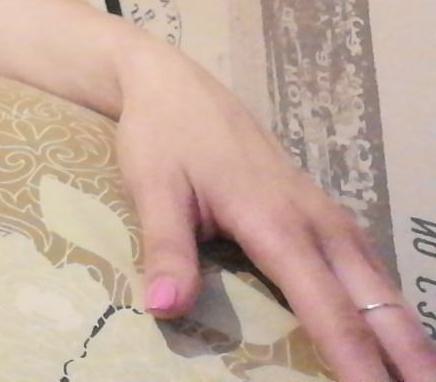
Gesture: no_gesture